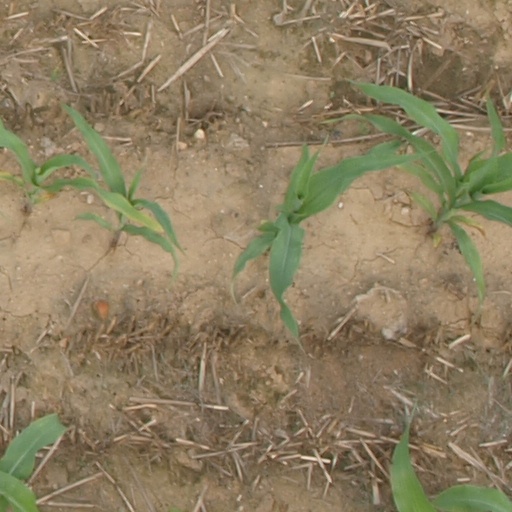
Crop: maize; corn